Casper R. Taylor Jr.

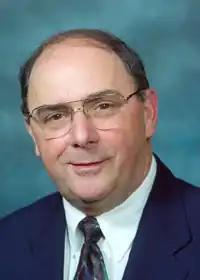
Taylor in 1999

Casper R. Taylor Jr. (December 19, 1934 – April 24, 2023) was an American politician who served as Speaker of the Maryland House of Delegates from 1994 to 2003, amongst the longest Speaker's tenures in Maryland history. He also represented Districts 1C and 2A in the House of Delegates from 1975 to 2003.